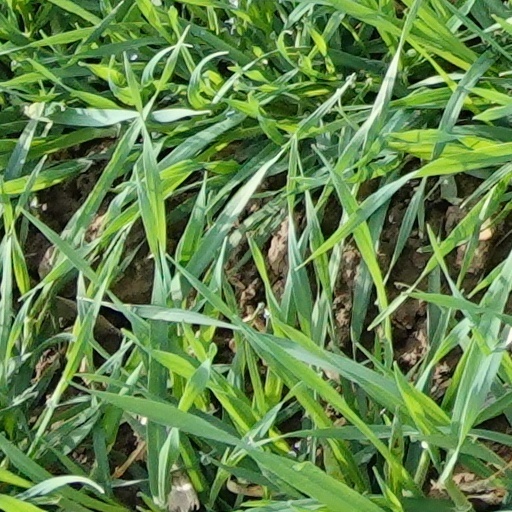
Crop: wheat